Rhynie chert

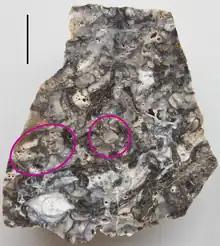
Surface view of a polished piece of Rhynie chert showing many corms/tubers of "Horneophyton". Marked examples: centre – single corm with rhizoids; left – linked corms with rhizoids. Scale bar is 1 cm.

Another group, Nematophytes, remains enigmatic, but may represent aquatic land plants.